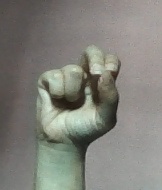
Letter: gaaf